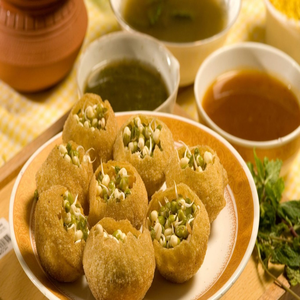
Dish: panipuri